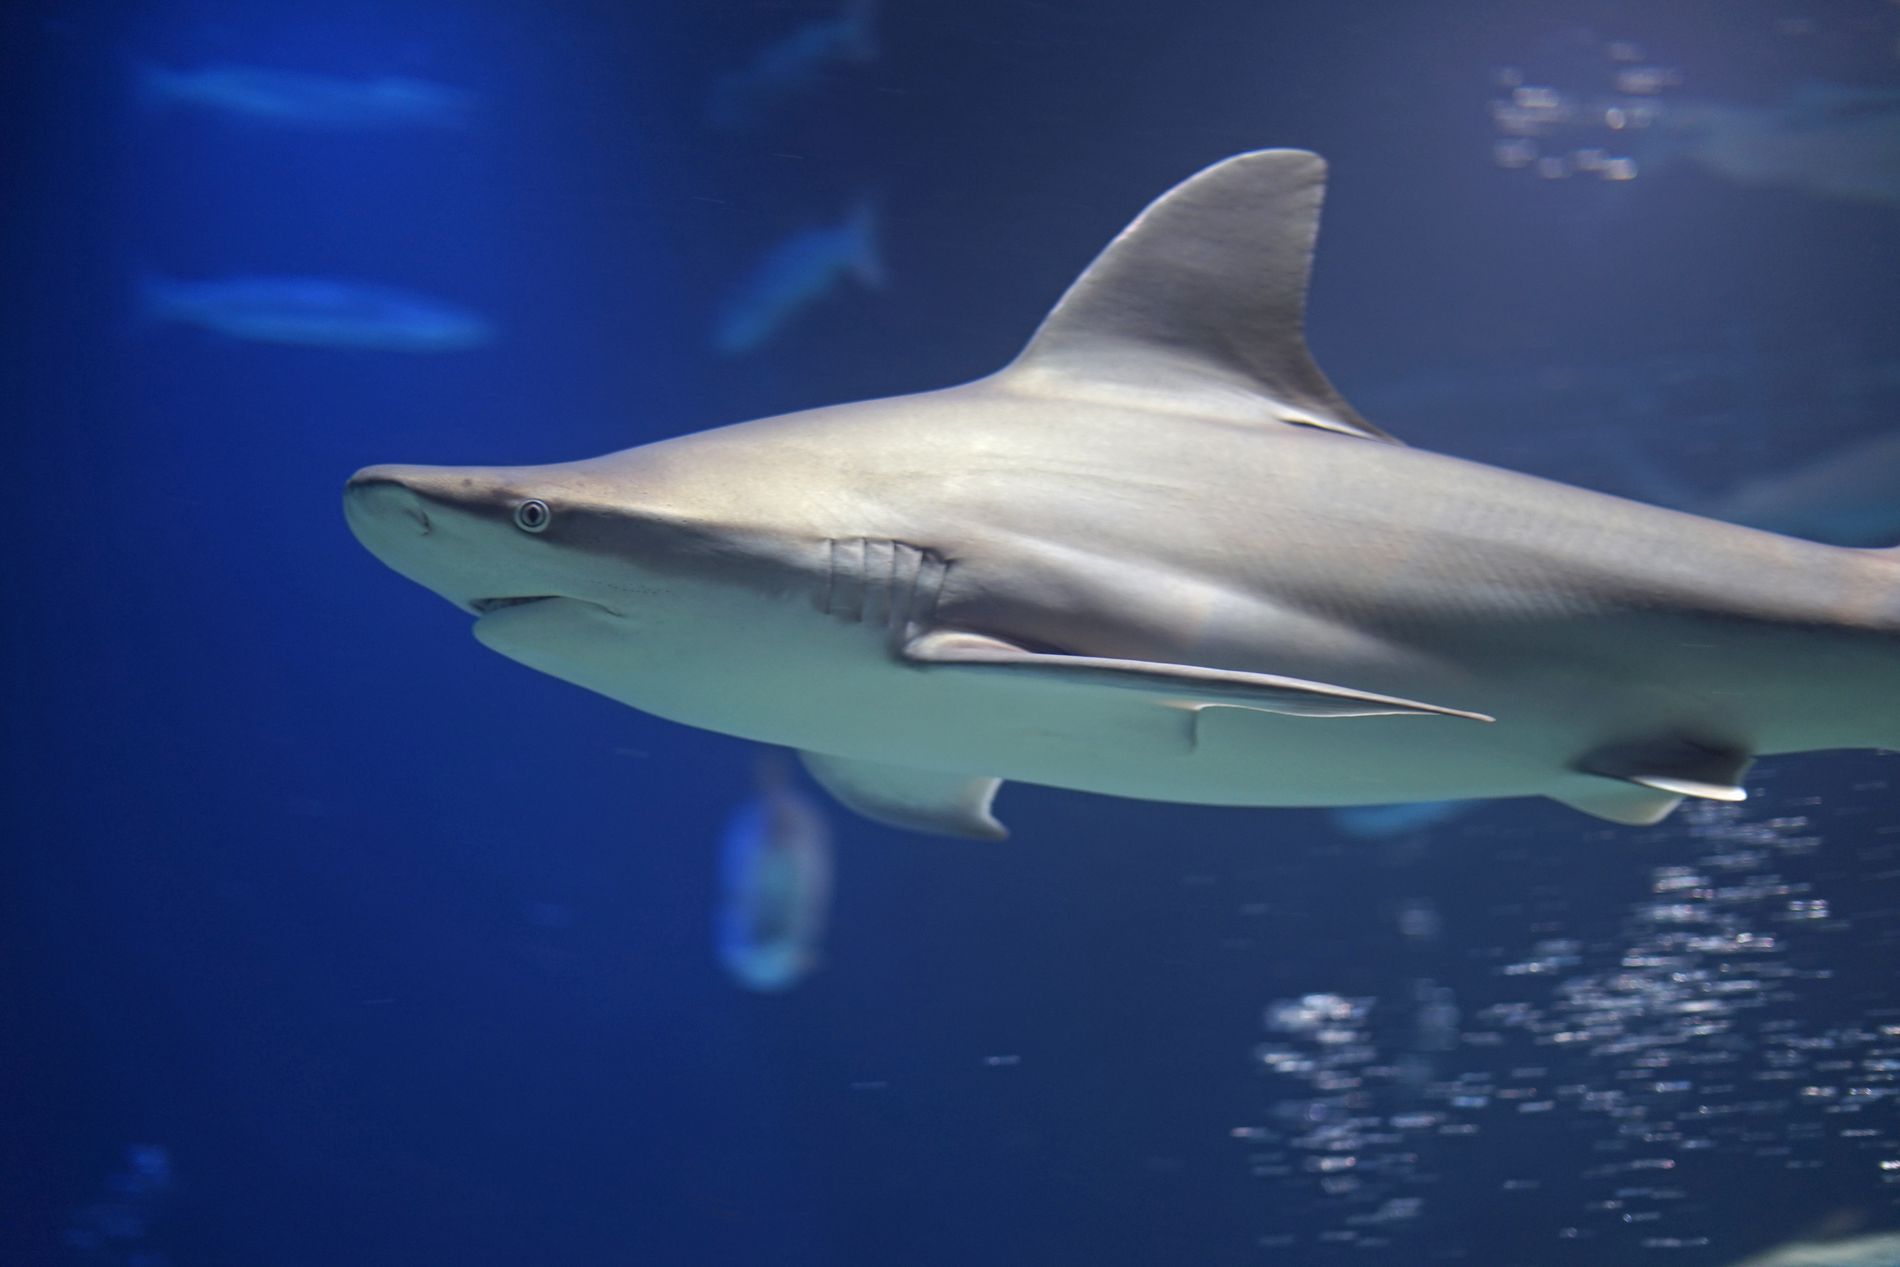
Shark in Focus
This image features a shark in focus captured from a side profile view, surrounded by water bubbles.
This is a medium shot of a shark in focus captured from a side profile view. The surrounding water adds depth and contrast to the shark’s appearance. The image contains shades of blue, gray, and white. The image evokes a sense of calm, power, and strength.
Labels: Animal, Fish, Sea Life, Shark, Great White Shark, Water
Camera: SONY ILCE-7M2
Lens: FE 50mm F1.8
Aperture: F1.8
Exposure: 1/60 sec
ISO: 320
Focal length: 50.0 mm